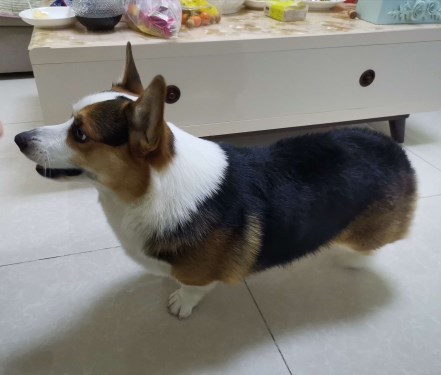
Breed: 2909-n000116-Cardigan